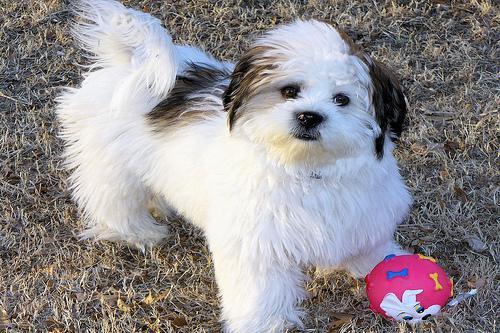
havanese